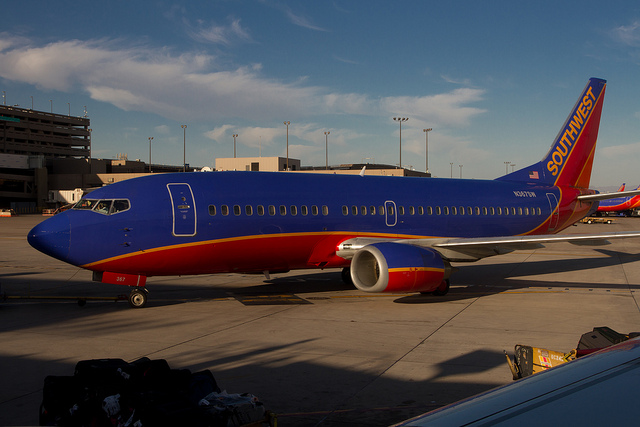
user: Given an image and a question. Answer the question in a short answer. Question: What is the company name on the airplane tail? Short Answer:
assistant: southwest